Comedy Nights with Kapil

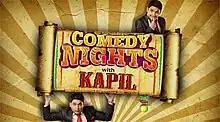

Comedy Nights With Kapil is an Indian Hindi-language sketch comedy and celebrity talk show hosted and produced by comedian Kapil Sharma. It was on-air on Colors TV amid 22 June 2013 to 24 January 2016. Many of the episodes feature celebrity guests who usually appear to promote their latest films in a comedy-focused talk show format. On 25 September 2013, a fire broke out on the sets of the show at Film City in Goregaon causing the entire set to collapse and an estimated loss of 20 Crores. Following the fire, two episodes were shot on sets of "Bigg Boss" in Lonavla. In September 2013, the show became India's highest rated scripted TV show. At the CNN-IBN Indian of the Year awards, Sharma was awarded the Entertainer of the Year award for 2013.